Lagny Abbey

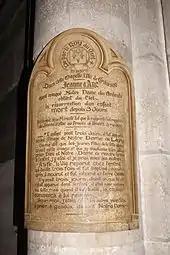
Plaque with extracts from records of the Rouen trial that recount the miracle.

Joan of Arc visited the village twice. The second time, in 1430, she is said to have raised from the dead a child who had died three days before. This episode was taken into account in the cause for her canonization. Joan herself had recounted the event in the course of the trial she underwent at Rouen on 3 March 1431: